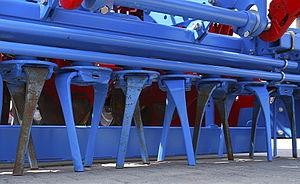
Une herse rotative est un outil de travail du sol à axe vertical porté, animé et tracté par la prise de force d'un tracteur agricole.